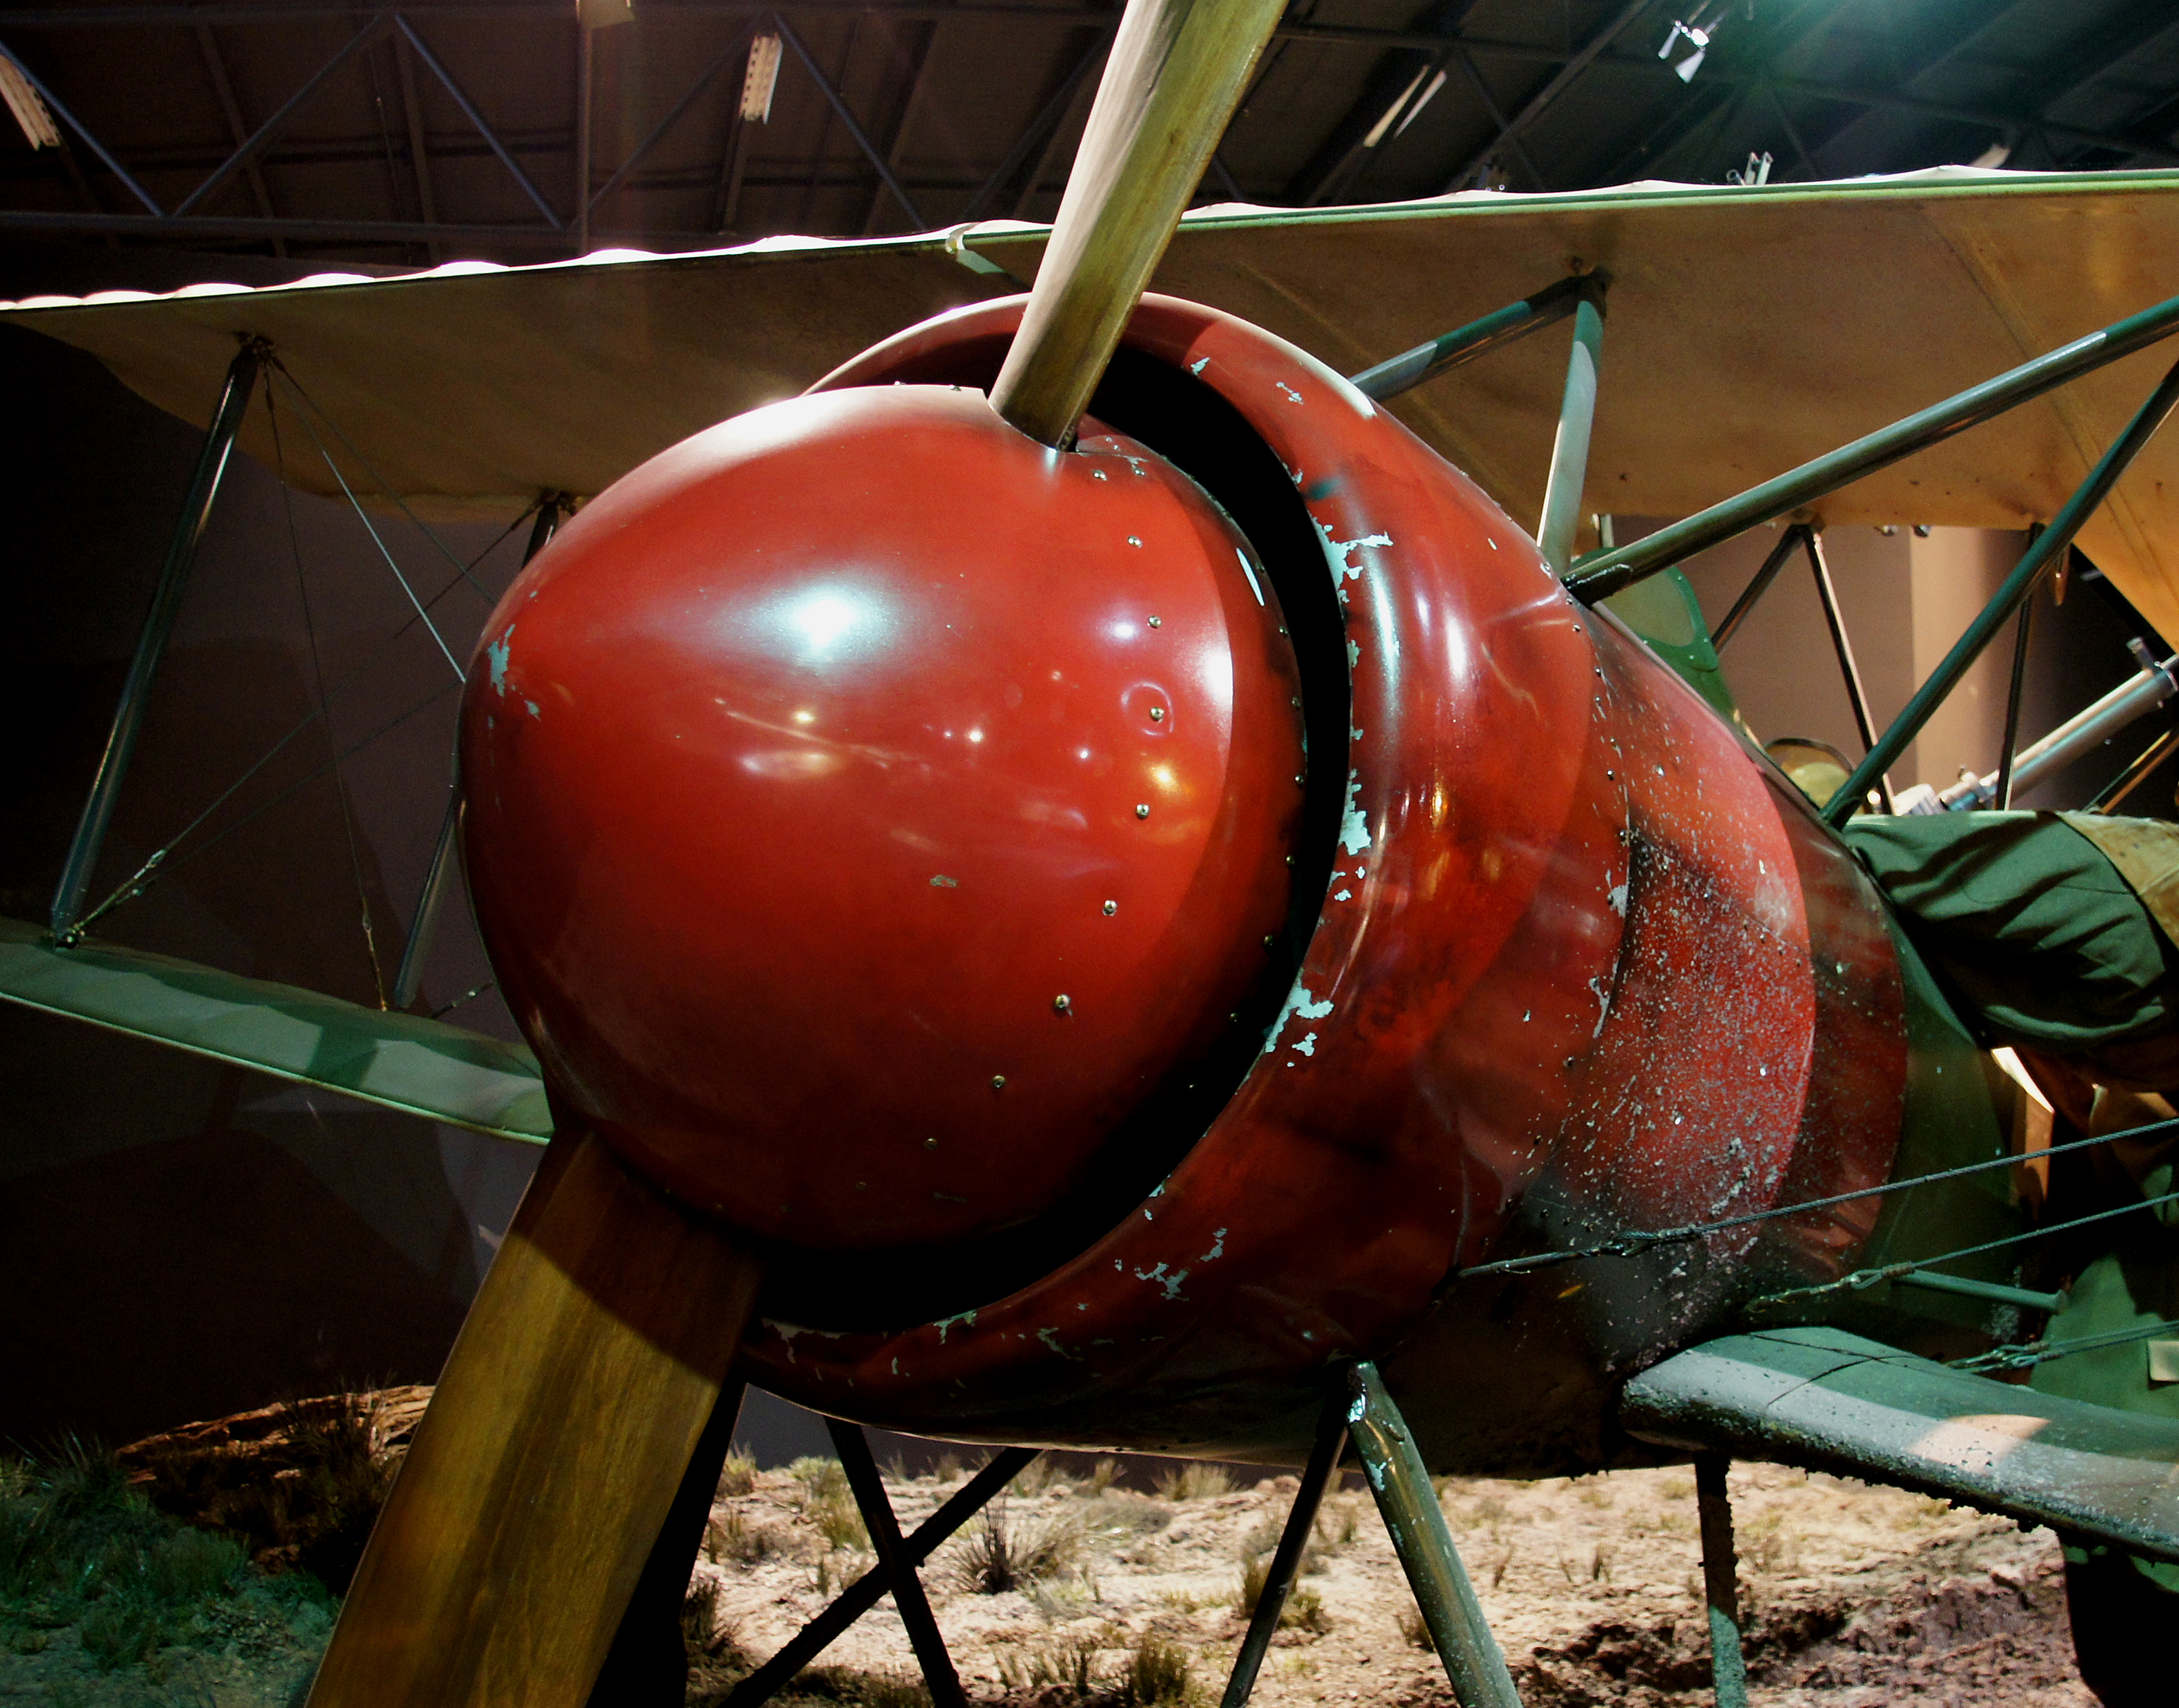
food, red, vehicle, color, omaka, aircraftpropeller, macro photography, moranesaulnier